Petrus Camper

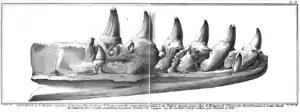
Camper was interested in the classification of all sorts of fossil discoveries, such as the Mosasaurus in Maastricht, which he inspected and drew in the 1770s. His drawings were later published by Barthélemy Faujas de Saint-Fond

One of the first to study comparative anatomy, Petrus Camper demonstrated the principle of correlation in all organisms by "metamorphosis". In his 1778 lecture, "On the Points of Similarity between the Human Species, Quadrupeds, Birds, and Fish; with Rules for Drawing, founded on this Similarity," he metamorphosed a horse into a human being, thus showing the similarity between all vertebrates. Étienne Geoffroy Saint-Hilaire theorised this in 1795 as the "unity of organic composition," the influence of which is perceptible in all his subsequent writings; nature, he observed, presents us with only one plan of construction, the same in principle, but varied in its accessory parts. Camper's metamorphoses which demonstrated this "unity of Plan" greatly impressed Diderot and Goethe. In 1923 and 1939 some Dutch authors suggested that Camper foreshadowed Goethe's famous idea of "type" – a common structural pattern in some manner